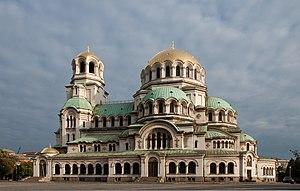
La Cathédrale Alexandre-Nevski de Sofia, en Bulgarie. La première pierre a été posée le 03 mars 1882, quatre ans après la signature du Traité de San Stefano, donnant sa liberté à la Bulgarie.
L’Église orthodoxe aussi connue sous le nom d'Église des sept conciles ou encore Communion orthodoxe ou Église orthodoxe orientale, est, avec environ 260 millions de baptisés dans le monde, la troisième plus grande confession du christianisme, après l'Église catholique et l'ensemble des confessions protestantes.
La Bulgarie, en forme longue la république de Bulgarie, est un pays d’Europe du Sud-Est situé dans les Balkans. Elle est bordée par la mer Noire à l'est, au sud par la Grèce et la Turquie, au nord par le Danube et la Roumanie, à l’ouest par la Serbie et la Macédoine du Nord. Sa capitale est Sofia.